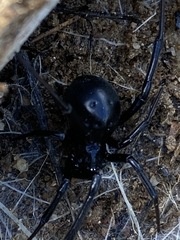
Species: Lactrodectus_hesperus